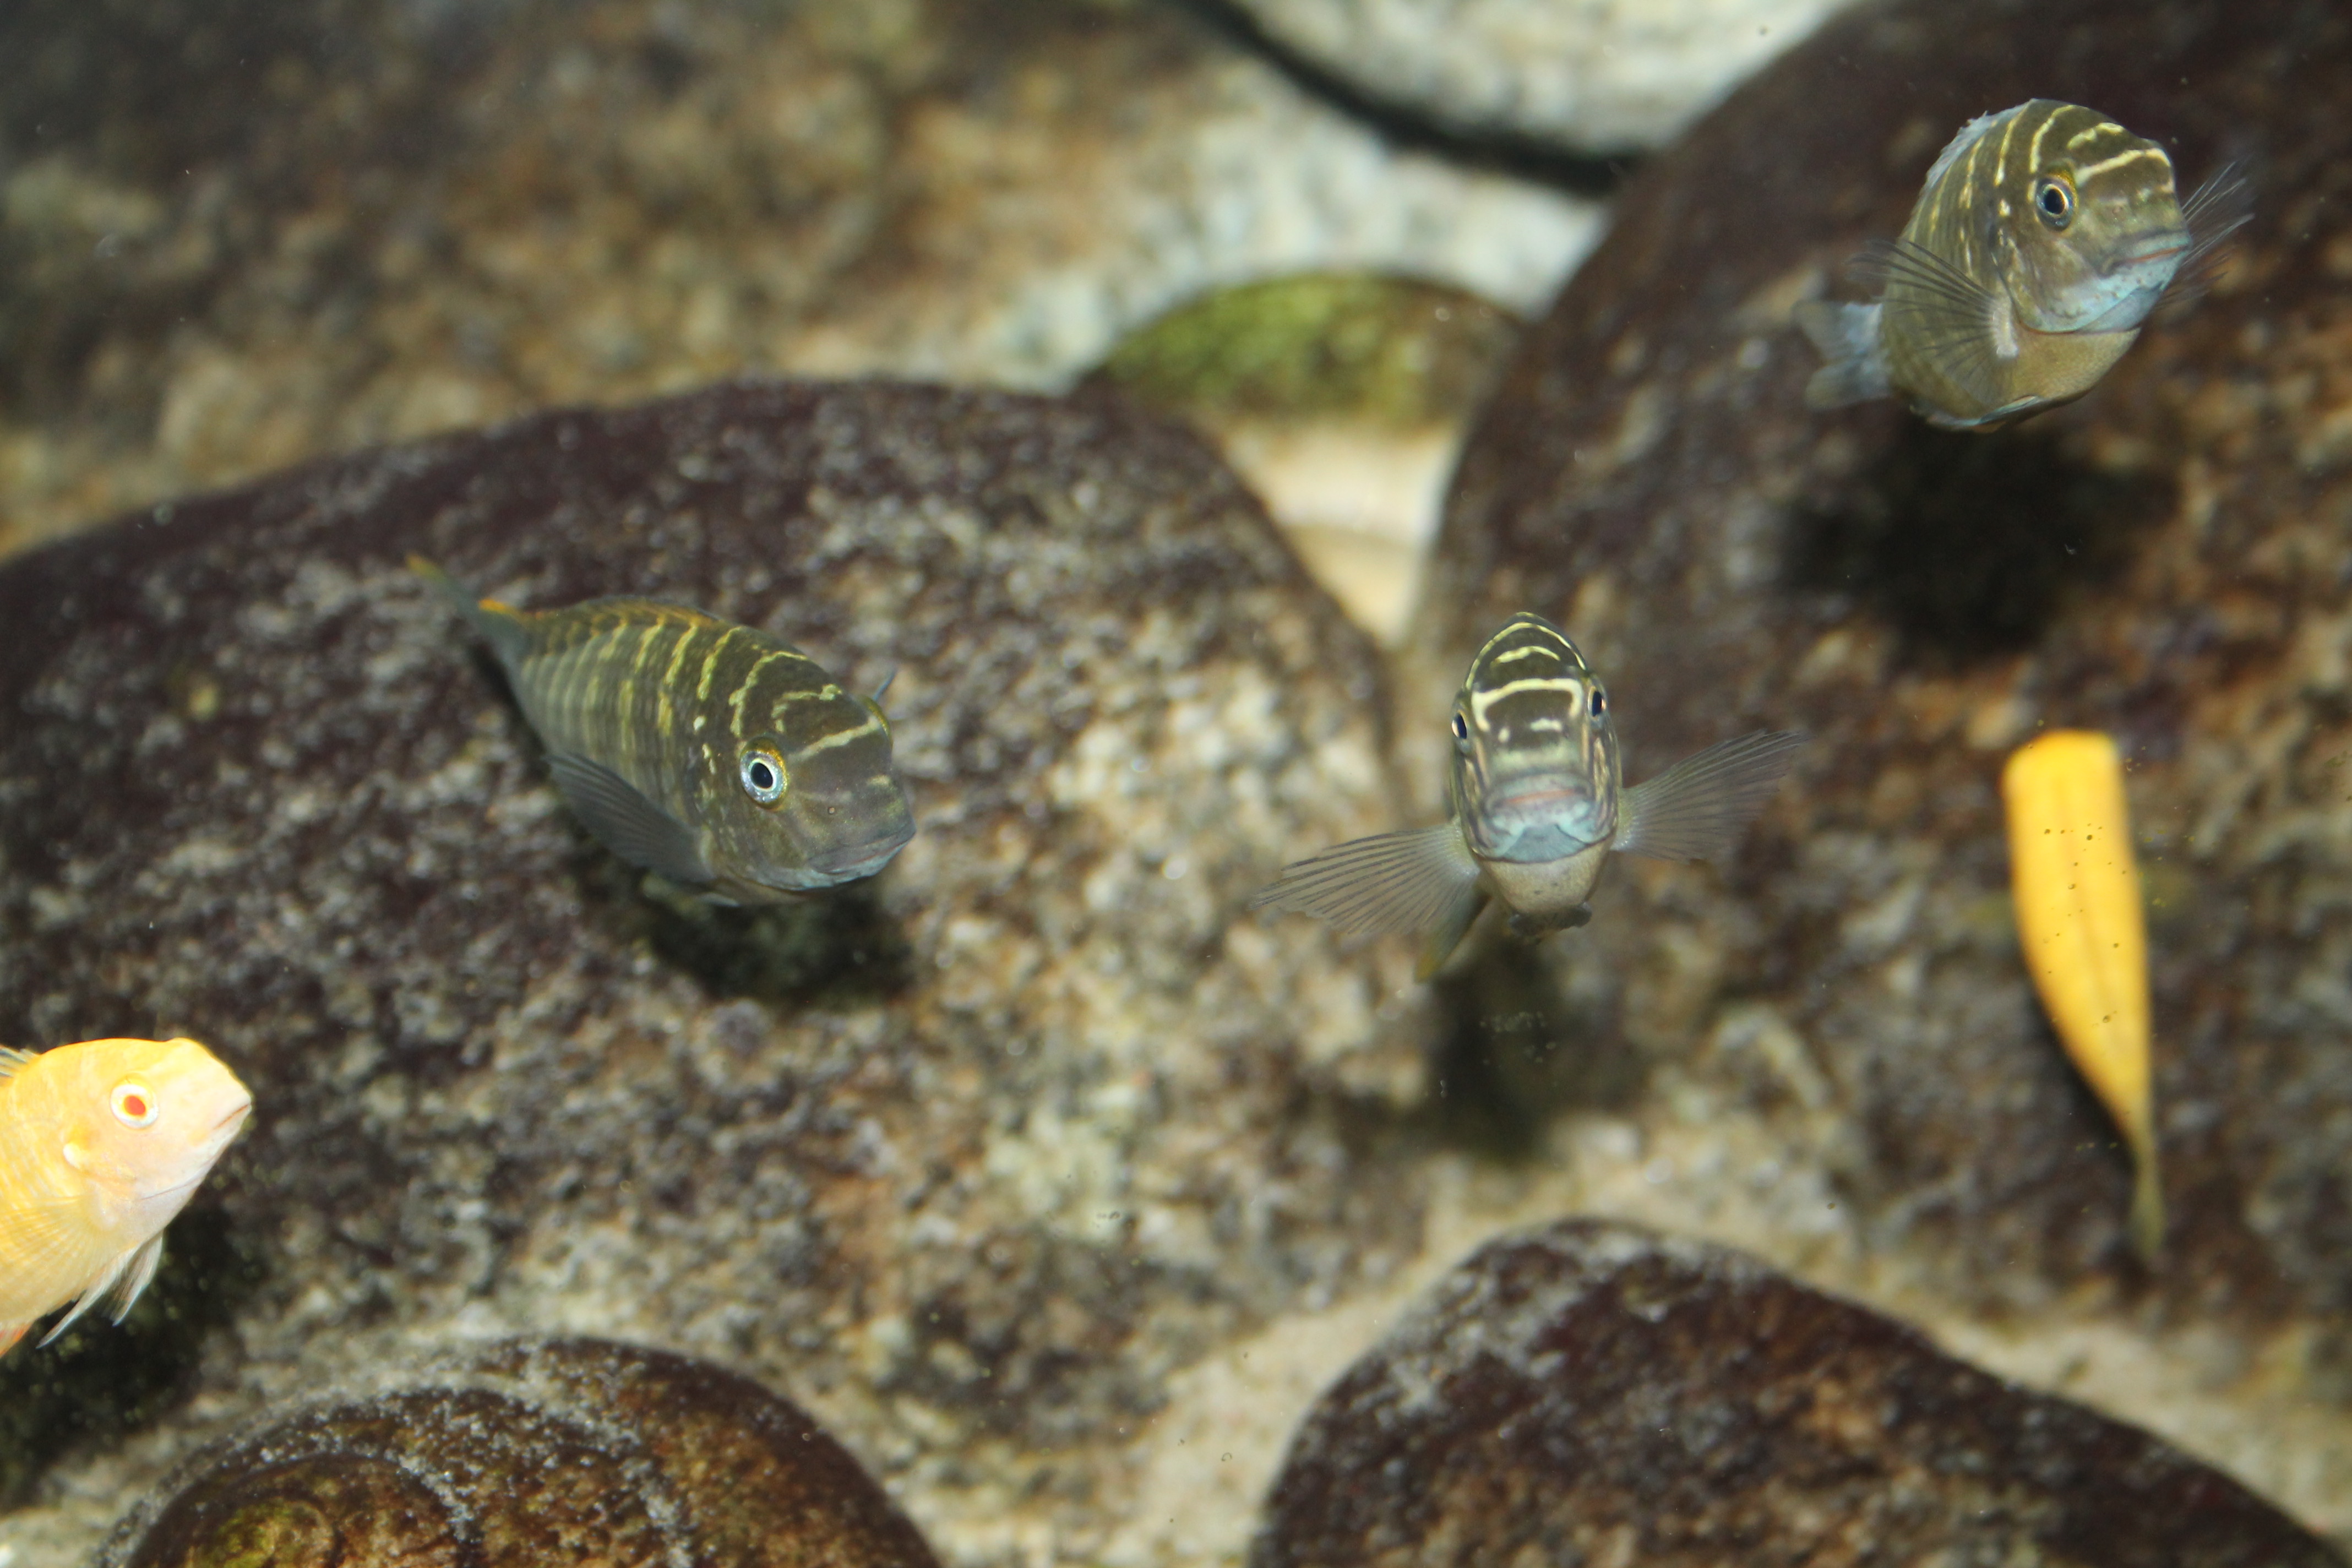
fish, organism, marine biology, coral reef fish, wildlife, rock, underwater